Derby, Iowa

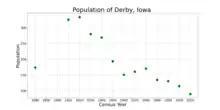
The population of Derby, Iowa from US census data

According to the United States Census Bureau, the city has a total area of , all land.